Robert M. Bowman

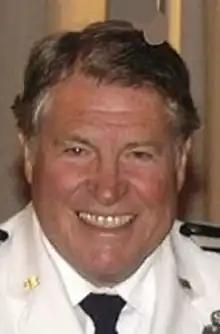
Robert M. Bowman

Robert M. Bowman (September 19, 1934 – August 22, 2013) was a former director of advanced space programs development for the U.S. Air Force in the Ford and Carter administrations, and a former United States Air Force lieutenant colonel with 101 combat missions. He received a Ph.D. in aeronautics and nuclear engineering from the California Institute of Technology.